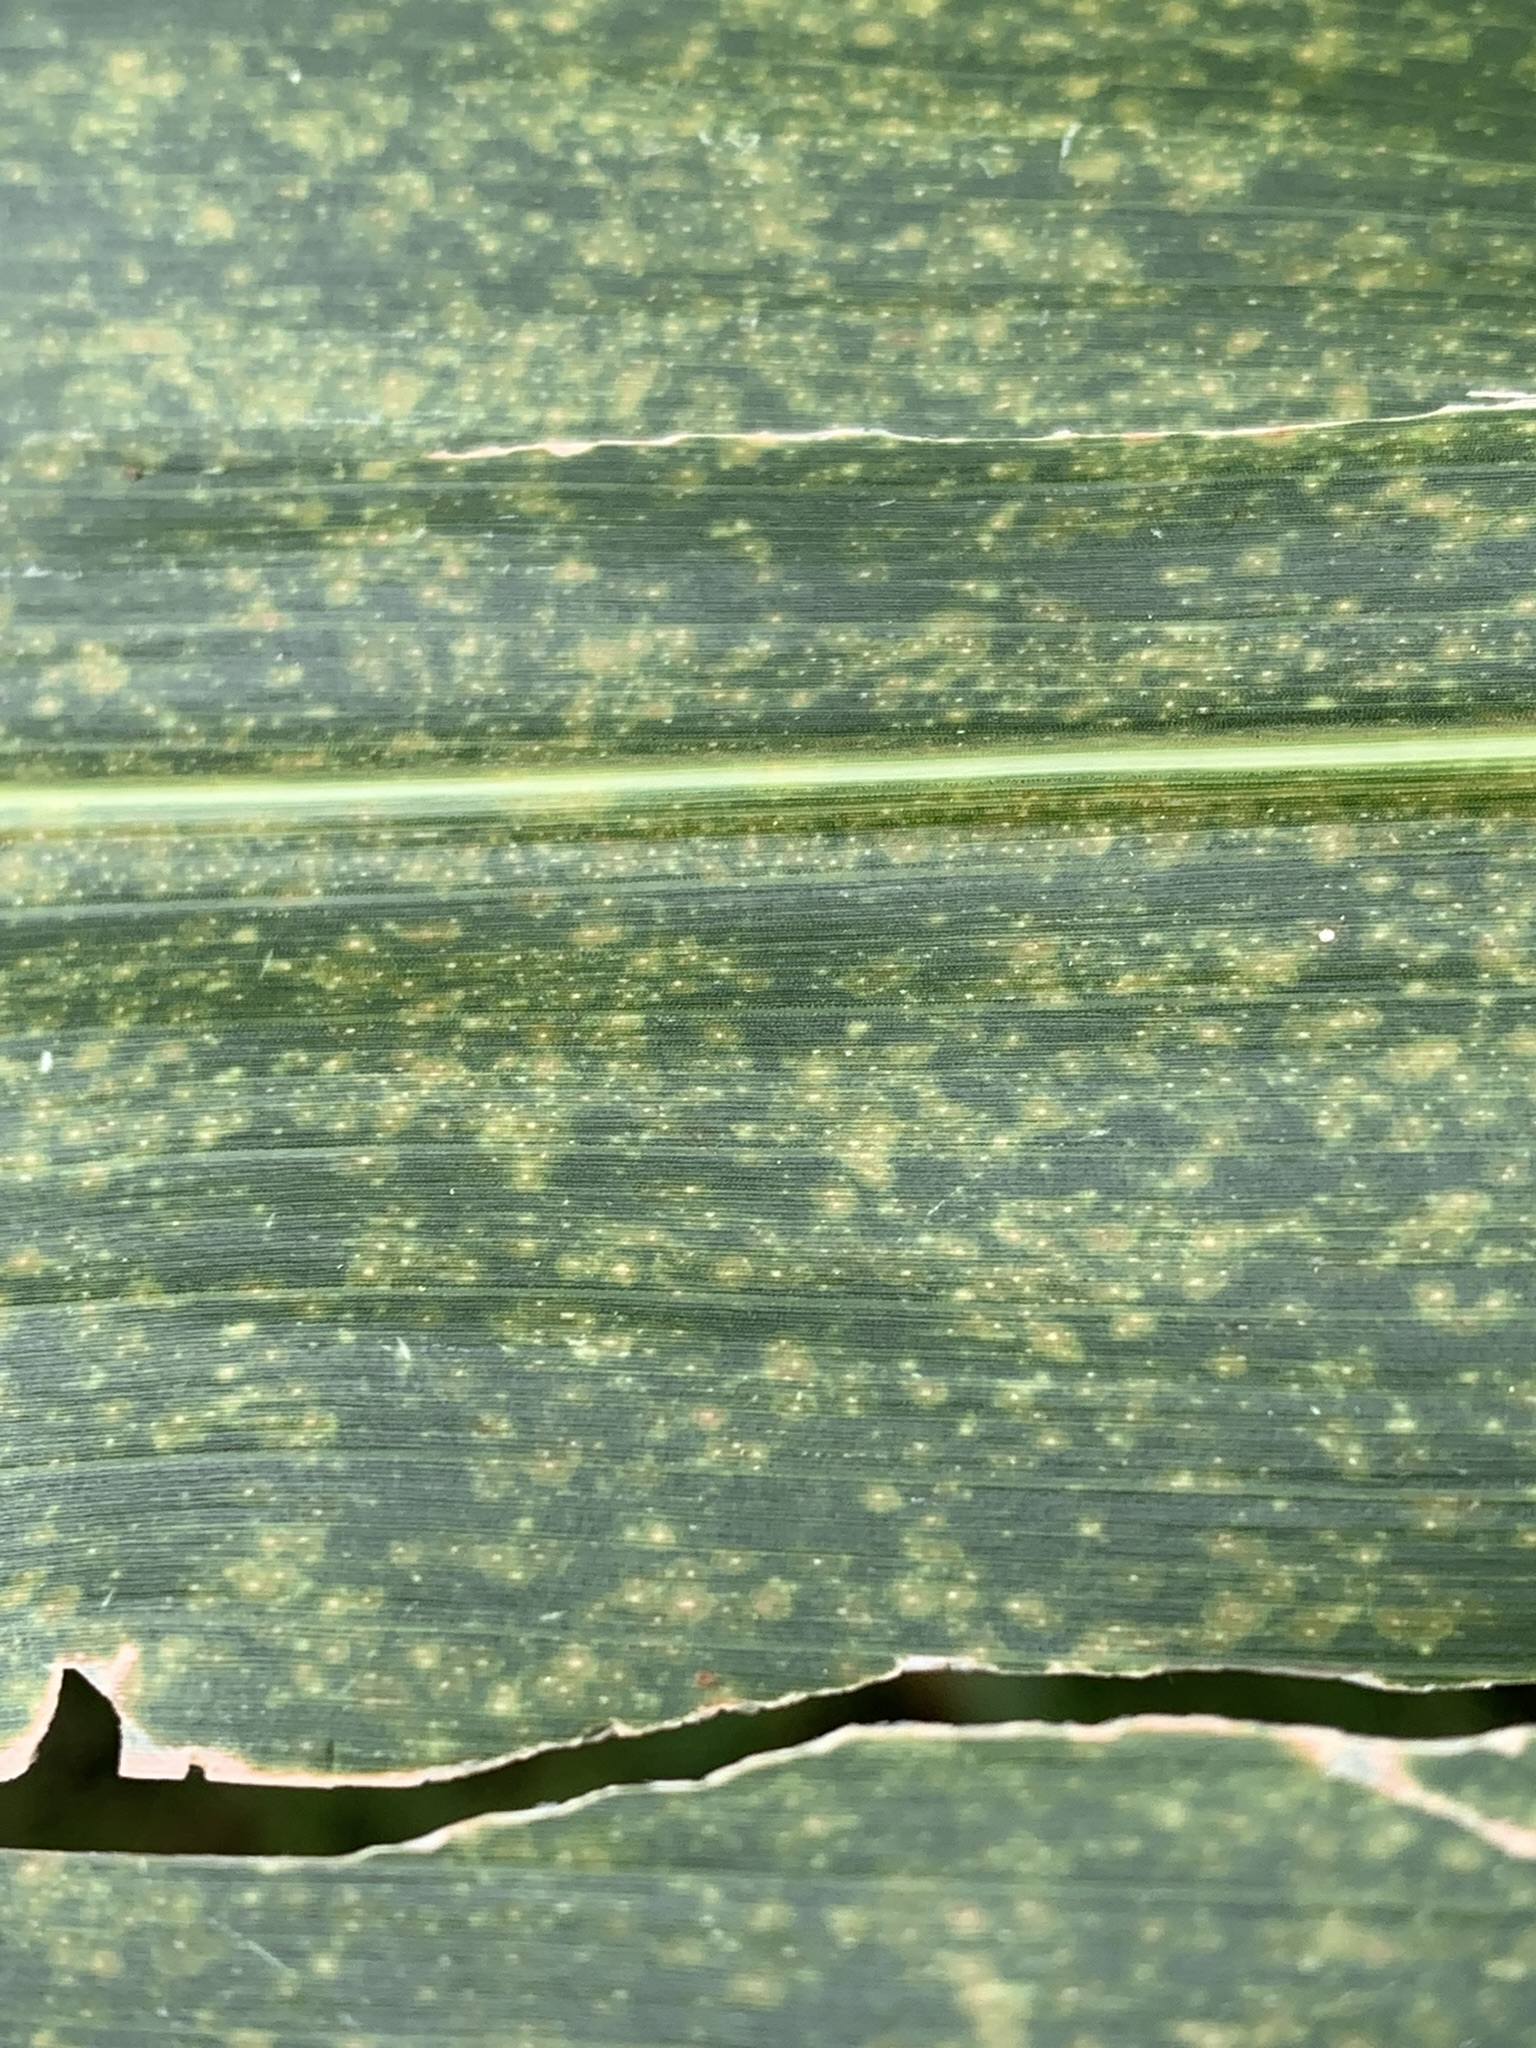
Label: MLN